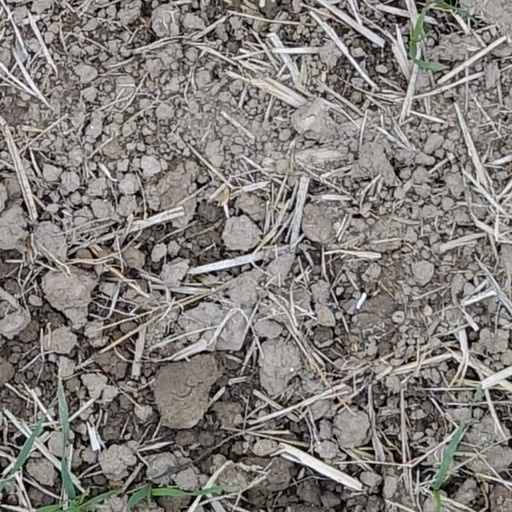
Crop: wheat